Green-water navy

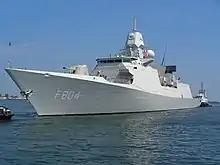
HNLMS "De Ruyter" (F804), a "De Zeven Provinciën"-class frigate

According to the criteria as outlined in the 2001 publication, ""Leadmark: The Navy's Strategy for 2020"", the Royal Canadian Navy had met its description of a 3rd tier "Medium Global Force Projection Navy" – a green-water navy with the capacity to project force worldwide with the aid of more powerful maritime allies (e.g. United Kingdom, France and the United States). In this context, the Royal Canadian Navy ranked itself alongside the navies of Australia and the Netherlands: